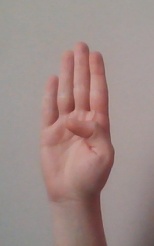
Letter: kaaf